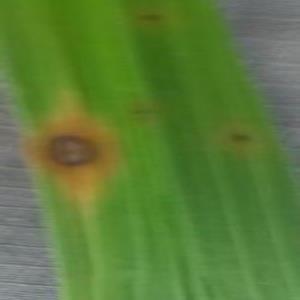
Disease: Brownspot